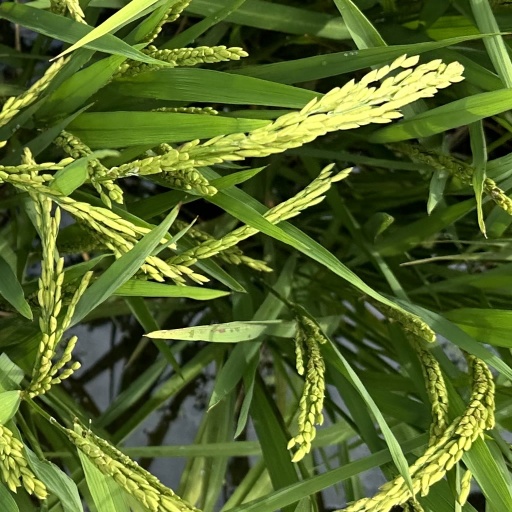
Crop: rice